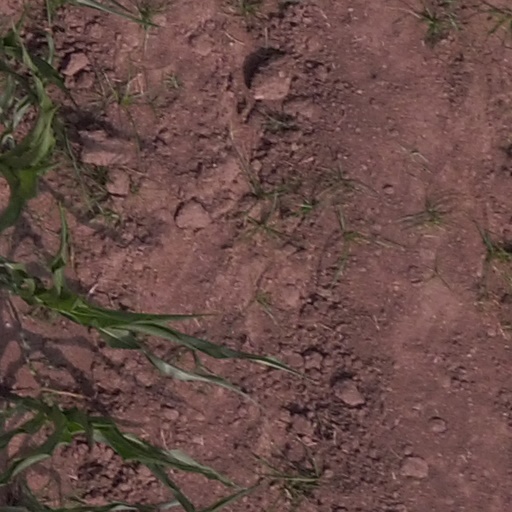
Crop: maize; corn